Greeks in South Sudan

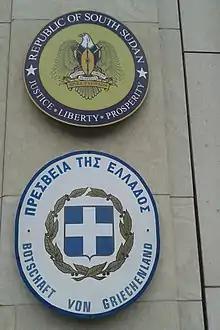
South Sudan and Greece embassies in Berlin

The Greeks in South Sudan represent the Omogenia in what became the Republic of South Sudan in 2011. The population is tiny in number – estimated at 90 – but historically played an important role and has some prominent members, especially First Lady Mary Ayen Mayardit.